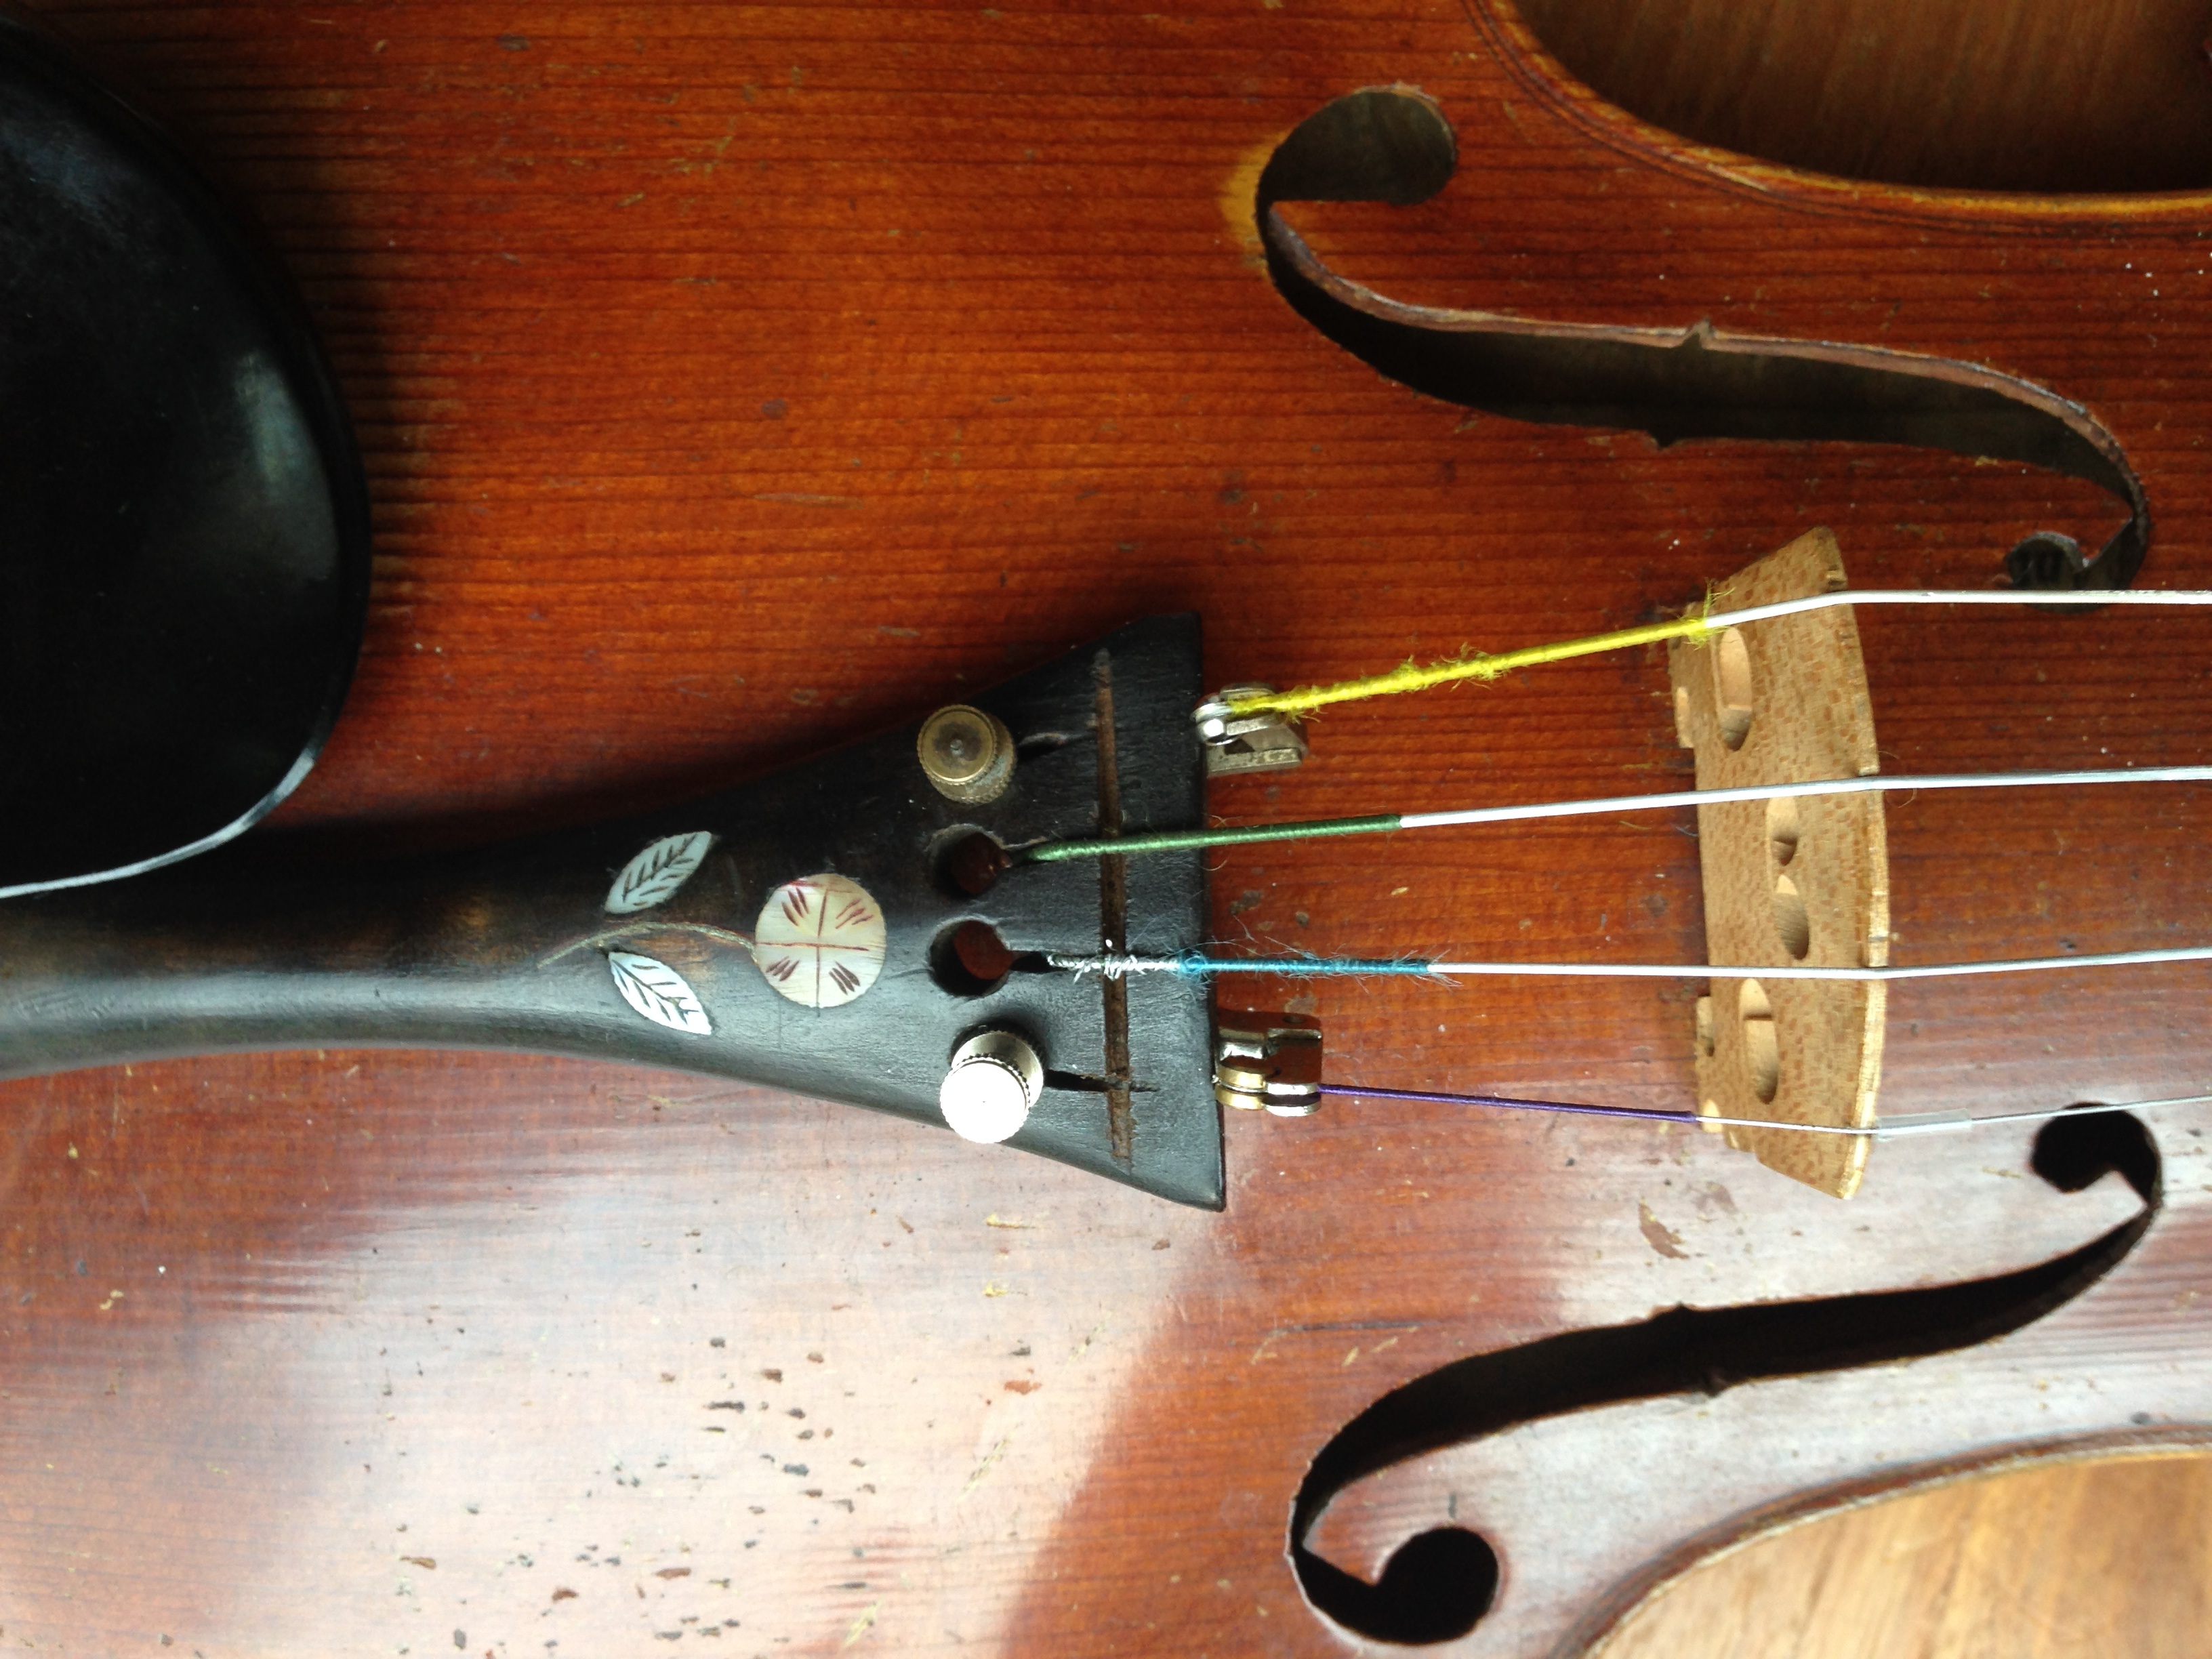
bowed string instrument, violin family, musical instrument, slide guitar, viola, violin, string instrument, bass guitar, viol, guitar, acoustic guitar, fiddle